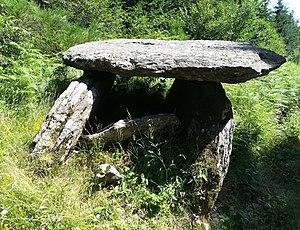
Un dolmen classé monument historique et facilement accessible puisqu'il trône sur le bord de la route qui mène de Labastide-Rouairoux à la Gante.
Cet article recense les monuments historiques français classés en 1889.
Le dolmen du Plo de Laganthe est un dolmen situé à Labastide-Rouairoux dans le Tarn, en région Occitanie.
Cet article recense les monuments historiques du département du Tarn, en France, à l'exception des :